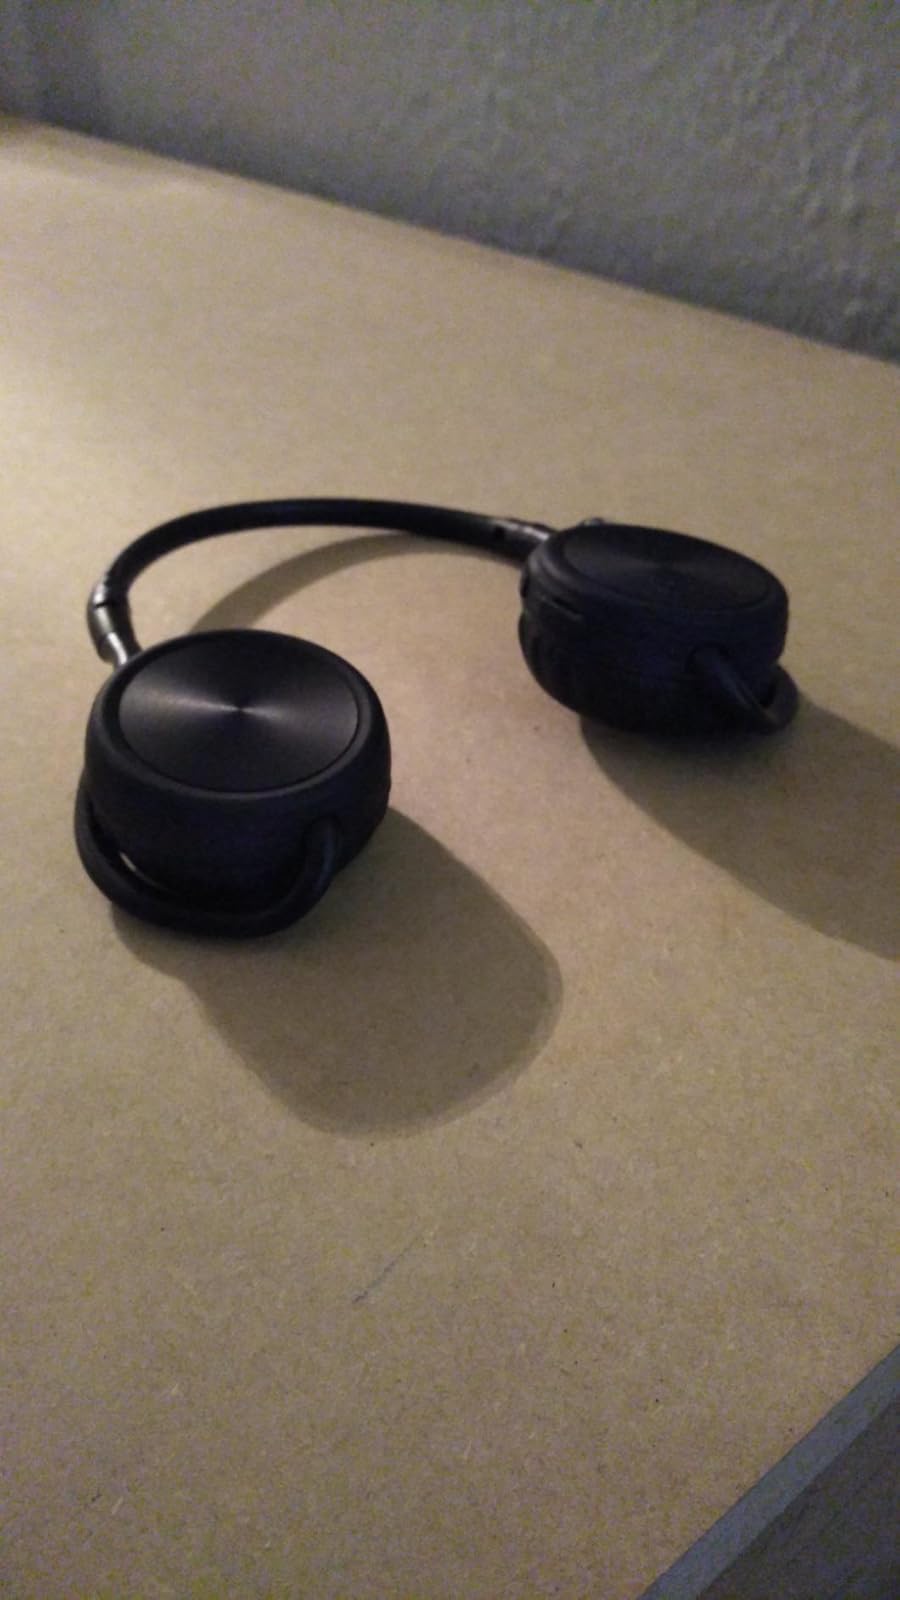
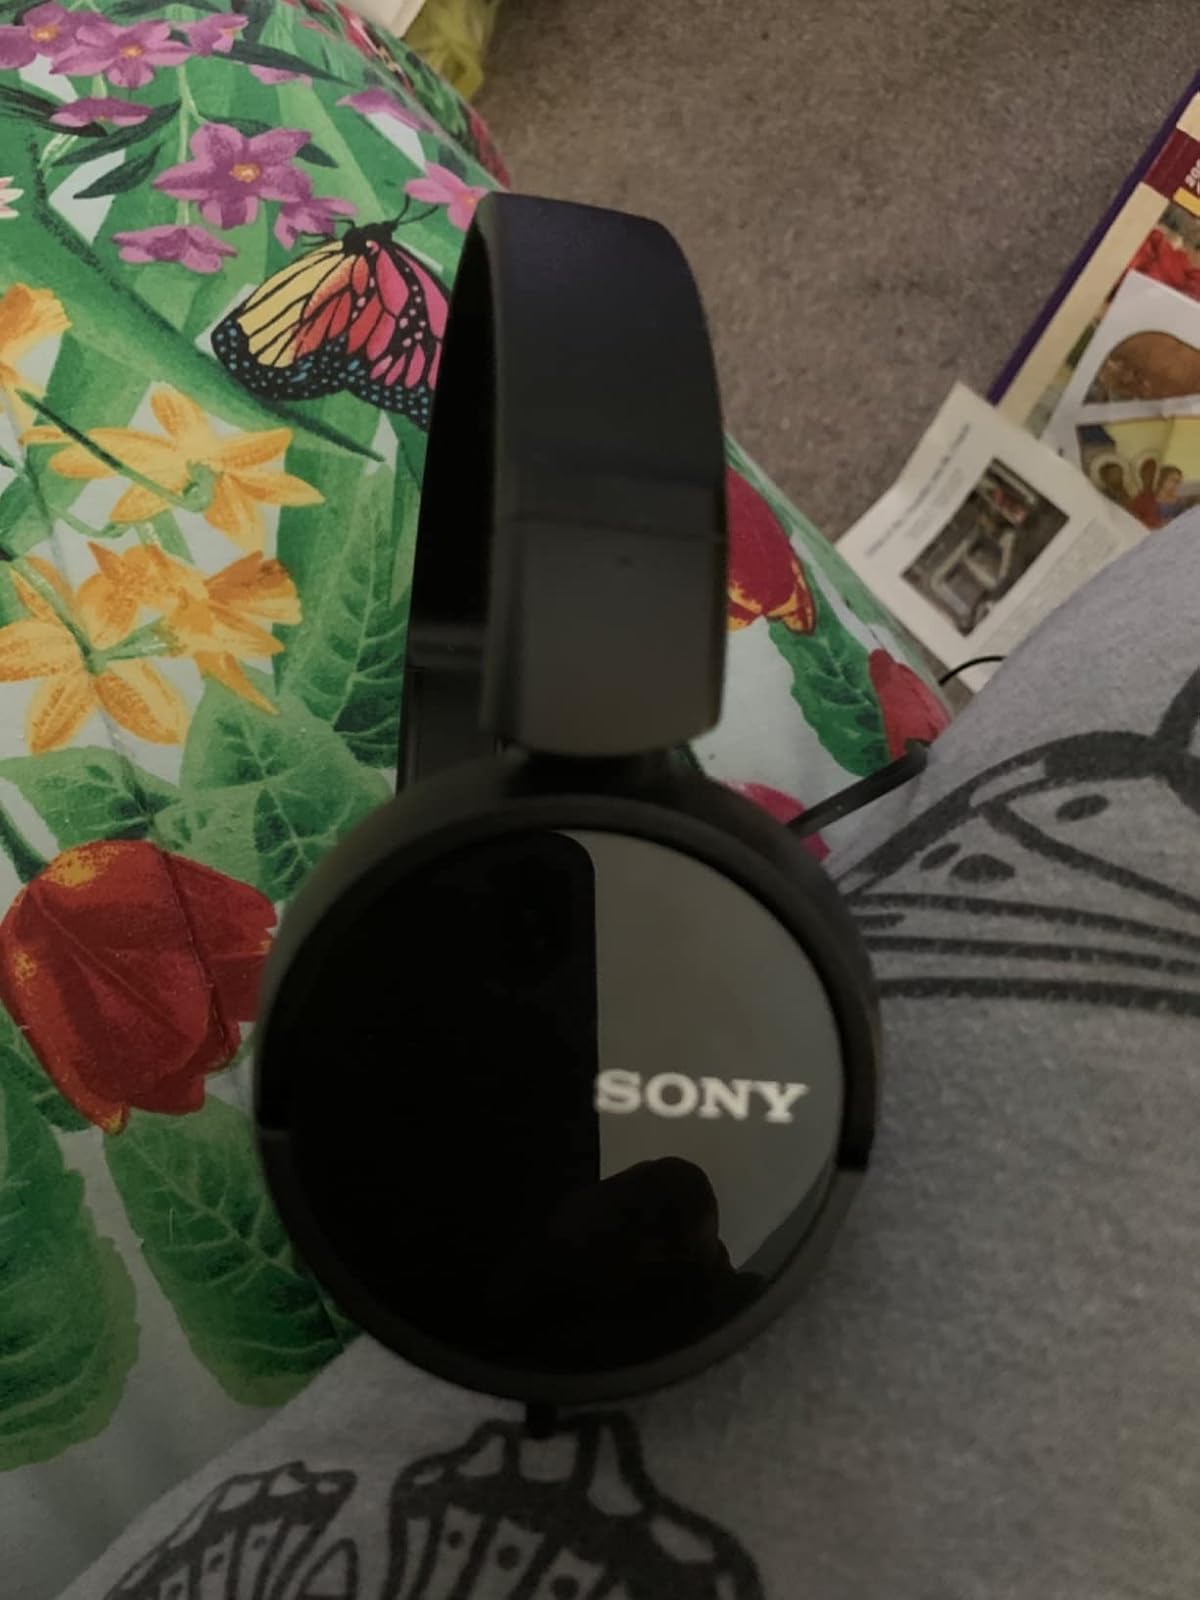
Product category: headphones
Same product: no